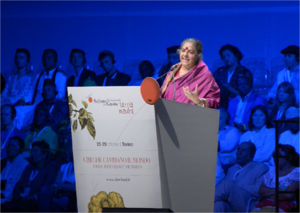
Vandana Shiva, née le 5 novembre 1952 à Dehradun, est une écologiste, écrivaine et militante féministe et écoféministe indienne.